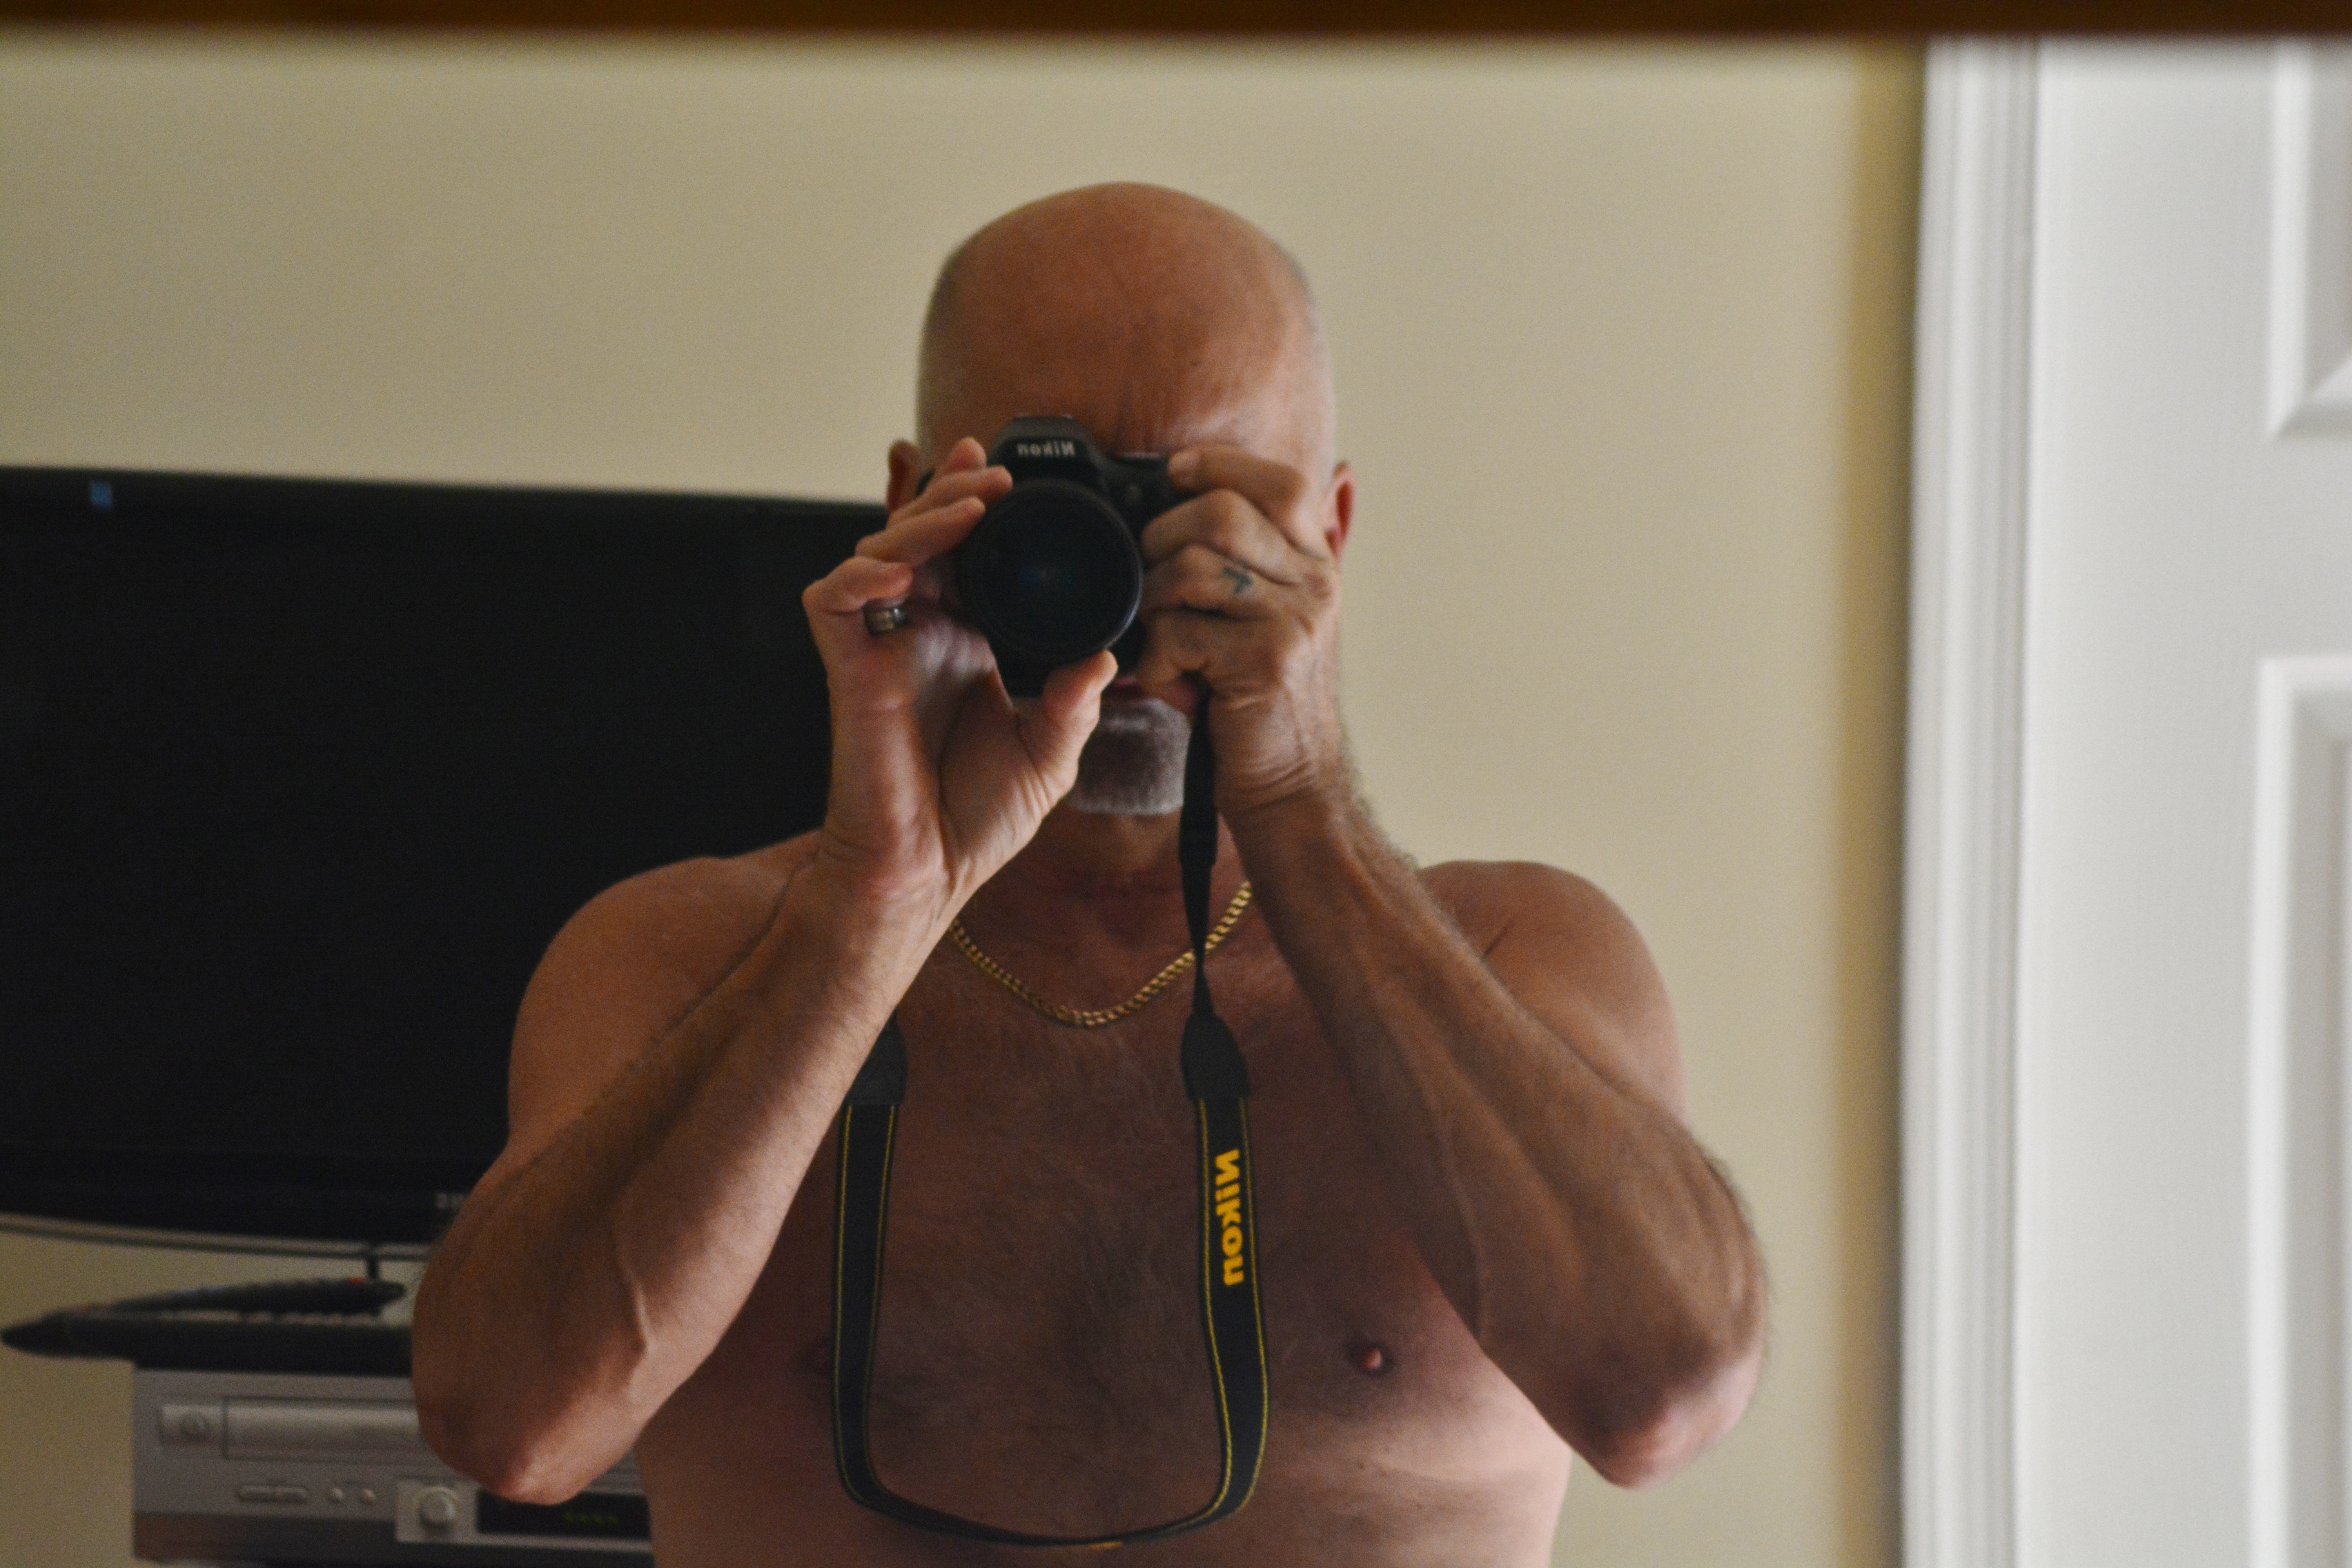
hand, man, person, muscle, glasses, singing, sense